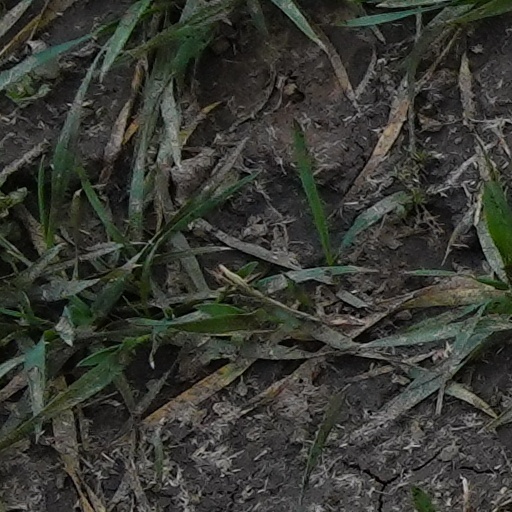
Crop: wheat